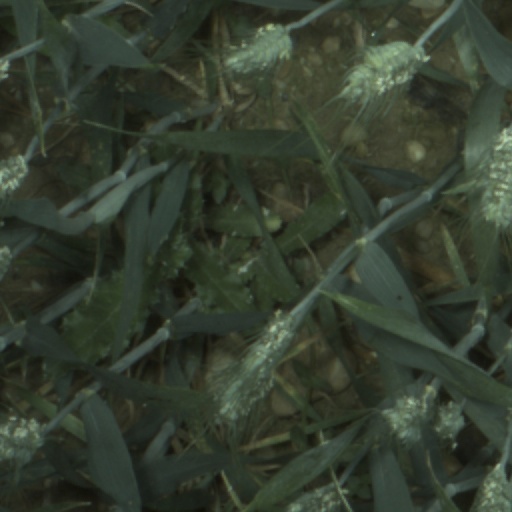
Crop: wheat